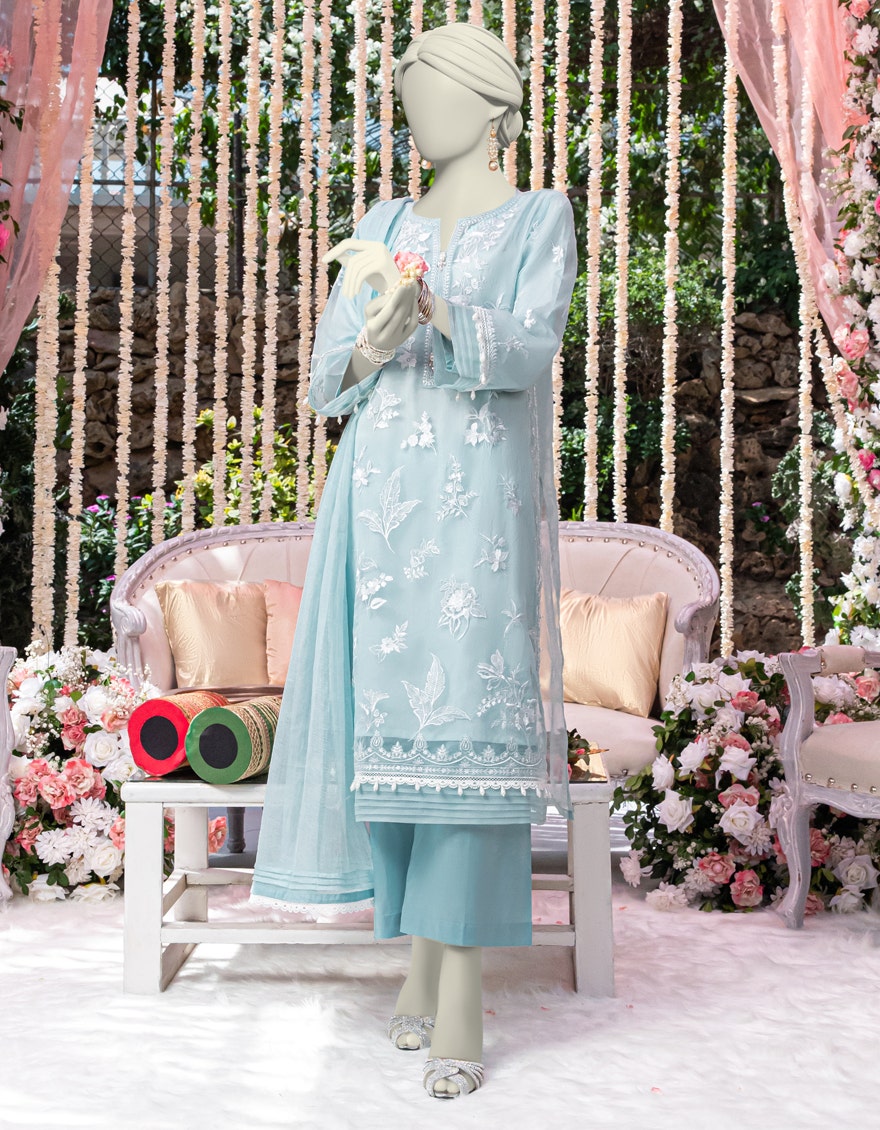
blue embroidered three piece suit